Barış Hersek

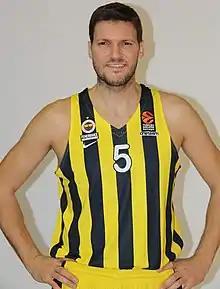
Barış with Fenerbahçe in 2018

Barış Hersek (born 26 March 1988) is a Turkish professional basketball who last played for Lokman Hekim Fethiye Belediyespor of the Turkish Basketbol Süper Ligi. He plays at the power forward position.